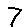
Label: 7